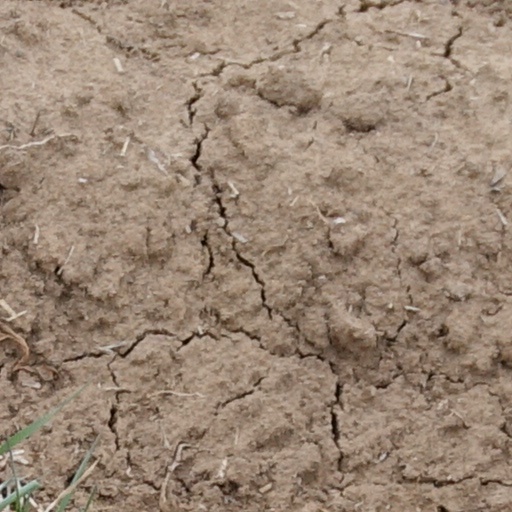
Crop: wheat